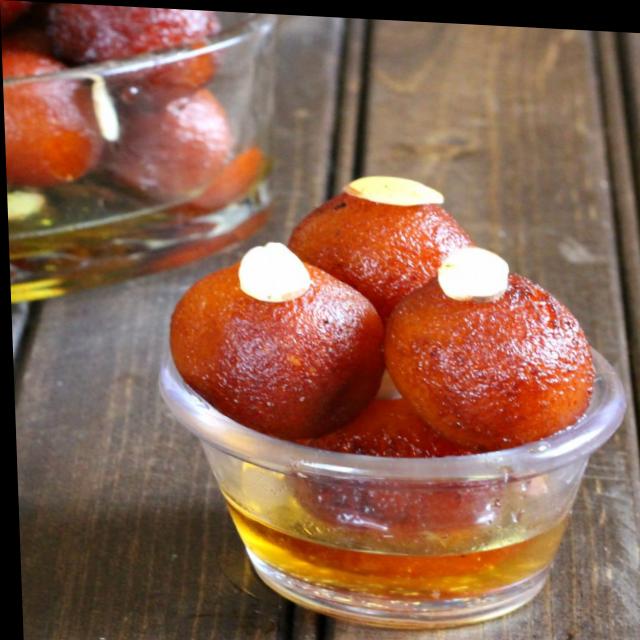
Dish: gulab_jamun